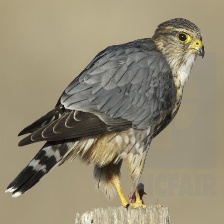
Species: MERLIN
Scientific name: FALCO COLUMBARIUS